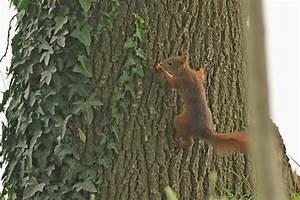
Label: squirrel